Describe the emotion expressed in this image:  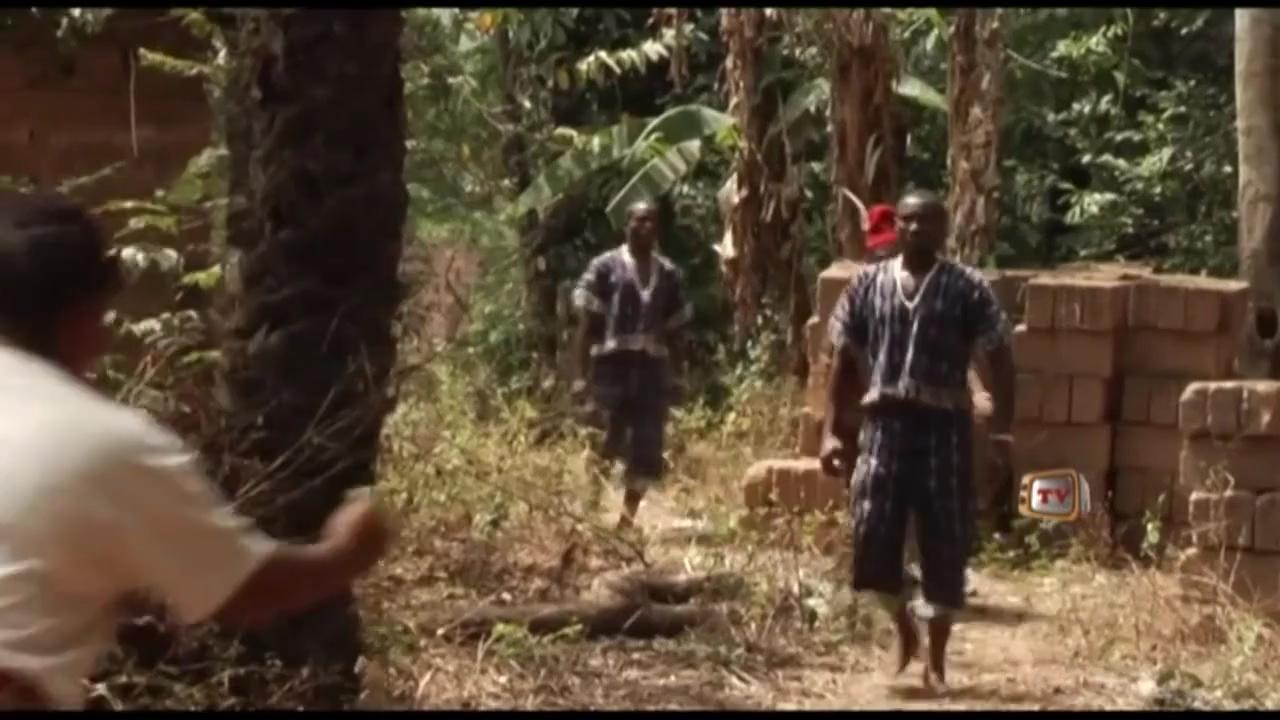
This person displays Suffering, valence and arousal with low intensity.